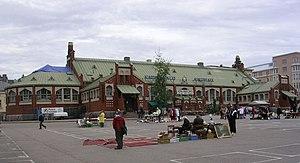
La Halle de Hietalahti est une ancienne halle construite sur la place Hietalahdentori à Helsinki en Finlande.